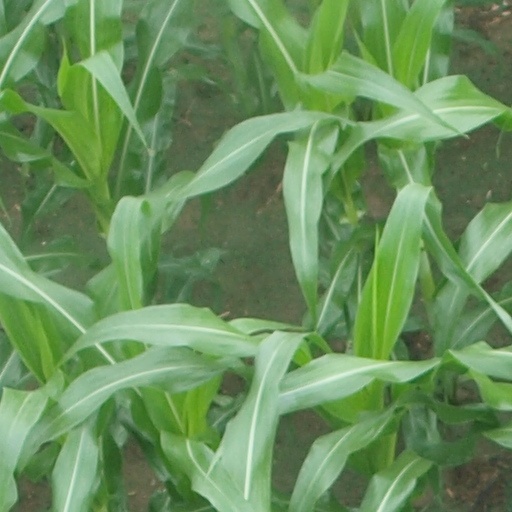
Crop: maize; corn